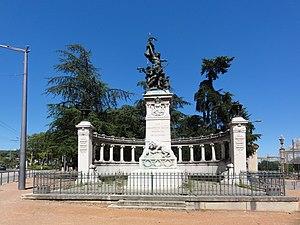
Monument aux morts - Guerre de 1870-71 - Parc de la Tête d'Or (Lyon-France)
Aux enfants du Rhône défenseurs de la Patrie communément appelé Monument des enfants du Rhône est un monument aux morts dédié aux soldats lyonnais morts lors de la Guerre franco-allemande de 1870. Il est situé Place du Général-Leclerc à l'entrée du parc de la Tête d'or nommée « Porte des Enfants du Rhône » à Lyon en France. La sculpture a été réalisée par le sculpteur Étienne Pagny et a été inaugurée le 30 octobre 1887.
Adolphe Coquet, né le 5 mars 1841 à La Guillotière et mort à Lyon le 8 décembre 1907, est un architecte français.
Le parc de la Tête d'or est un parc urbain public situé à Lyon, l'un des plus grands de France. Œuvre des frères Denis et Eugène Bühler, le parc est ouvert dès 1857 alors que les travaux ne sont pas achevés. Il est exactement contemporain du Central Park de New York, créé la même année. Le parc est enrichi de nombreux bâtiments comme les grandes serres en 1865, le vélodrome, le chalet des gardes et le chalet en 1894, la clôture en 1896, les serres de collection en 1899, le monument aux morts de l'île aux Cygnes entre 1914 et 1930 ou encore la nouvelle roseraie entre 1961 et 1964.